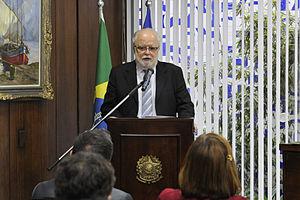
L'Université d'État à Campinas est une université publique de l'État de São Paulo, au Brésil, créée en 1966. Selon le « Times Higher Education-Latin America University Rankings 2017 », UNICAMP est la 1ʳᵉ en Amérique latine.